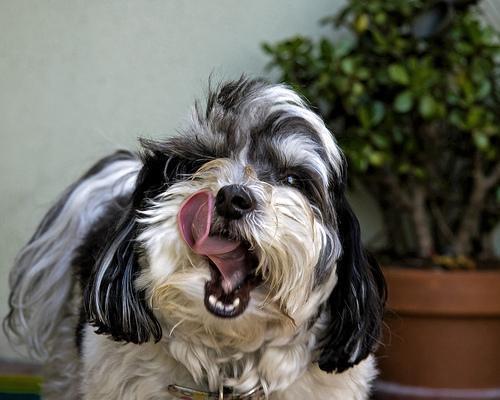
havanese